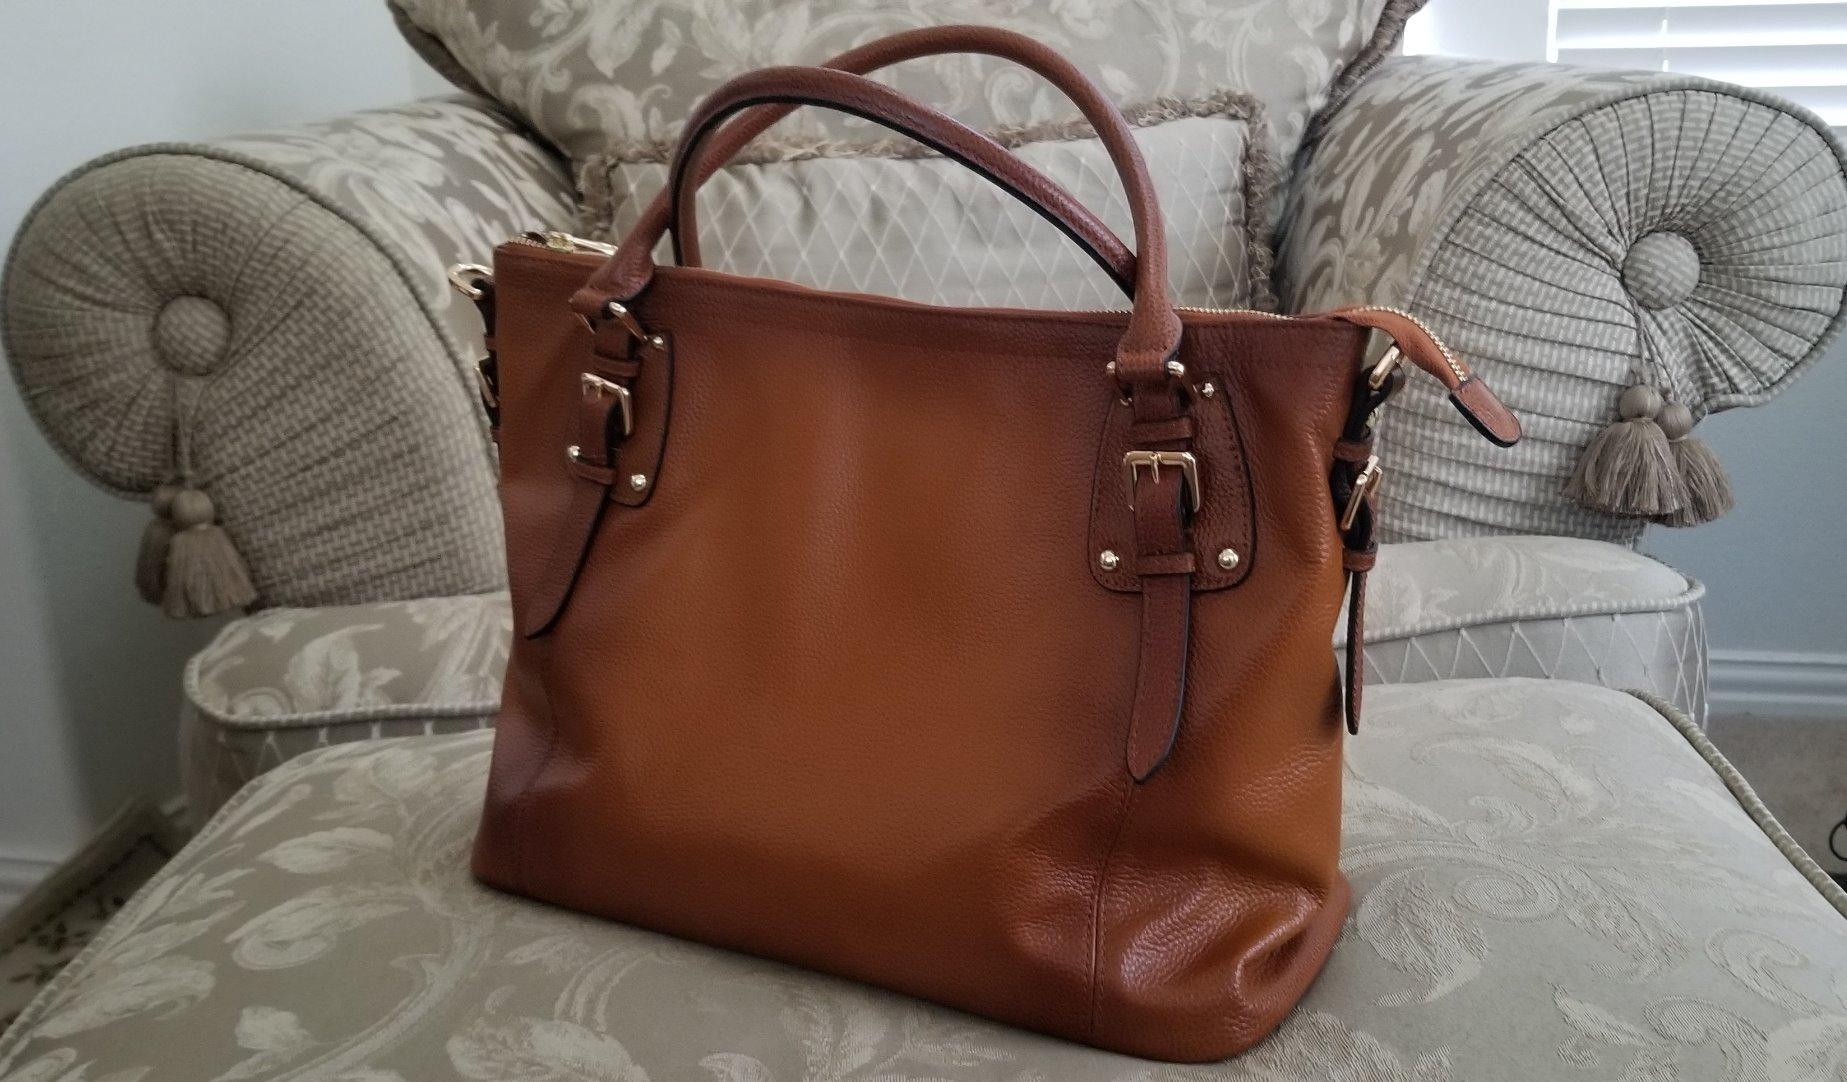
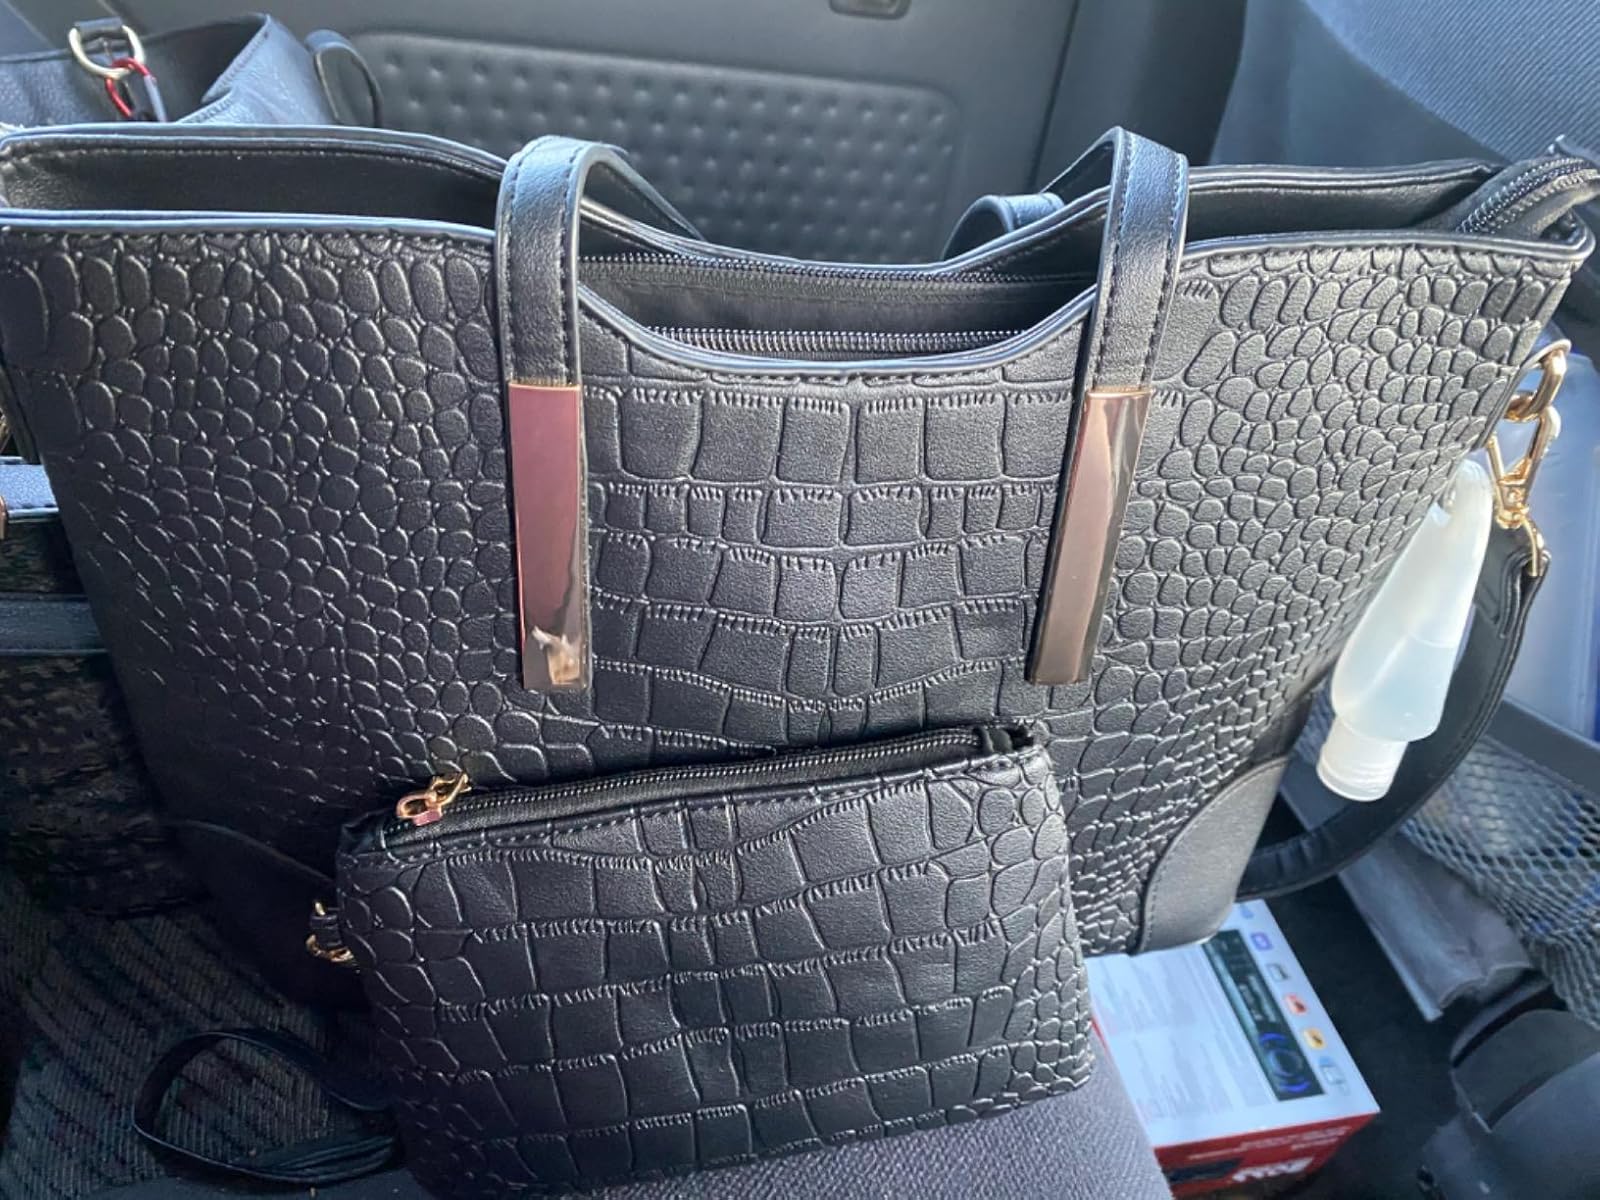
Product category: accessories_handbag
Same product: no